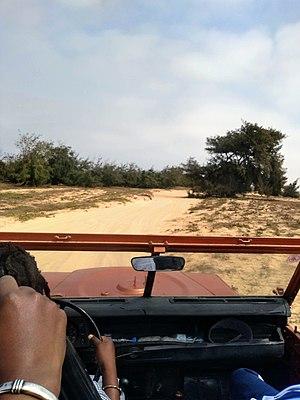
Balade en 4×4 sur le Parcours Paris Dakar dans les dunes près du Lac Rose This is an image with the theme ""Africa on the Move or Transport"" from: Senegal"
Le Rallye Dakar est un rallye-raid, créé par Thierry Sabine et lancé pour la première fois en décembre 1978. Il s'est disputé depuis lors chaque année, sauf en 2008, entre la fin décembre et la mi-janvier. Initialement disputé en partie en Europe et majoritairement en Afrique, l'épreuve se dispute en Amérique du Sud de 2009 à 2019 puis en Arabie saoudite à partir de 2020. Ce rallye est actuellement organisé par l'organisateur d'événements sportifs français Amaury Sport Organisation.